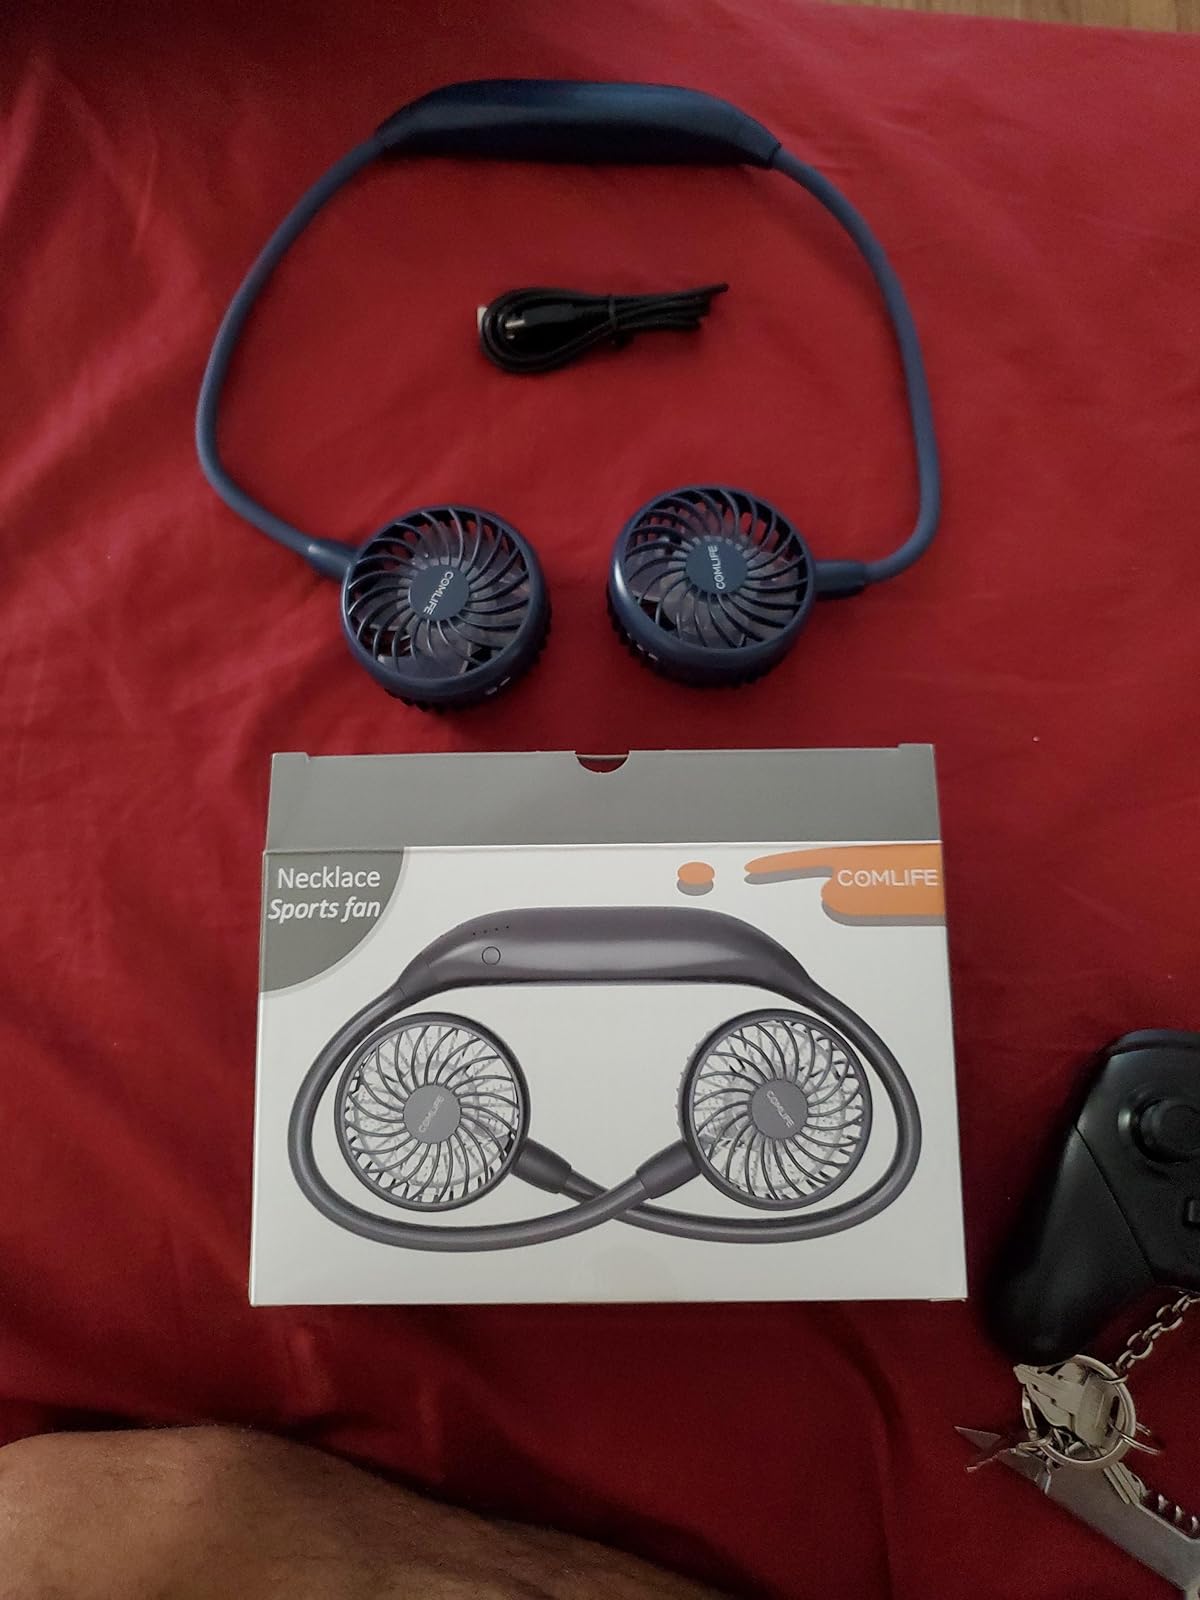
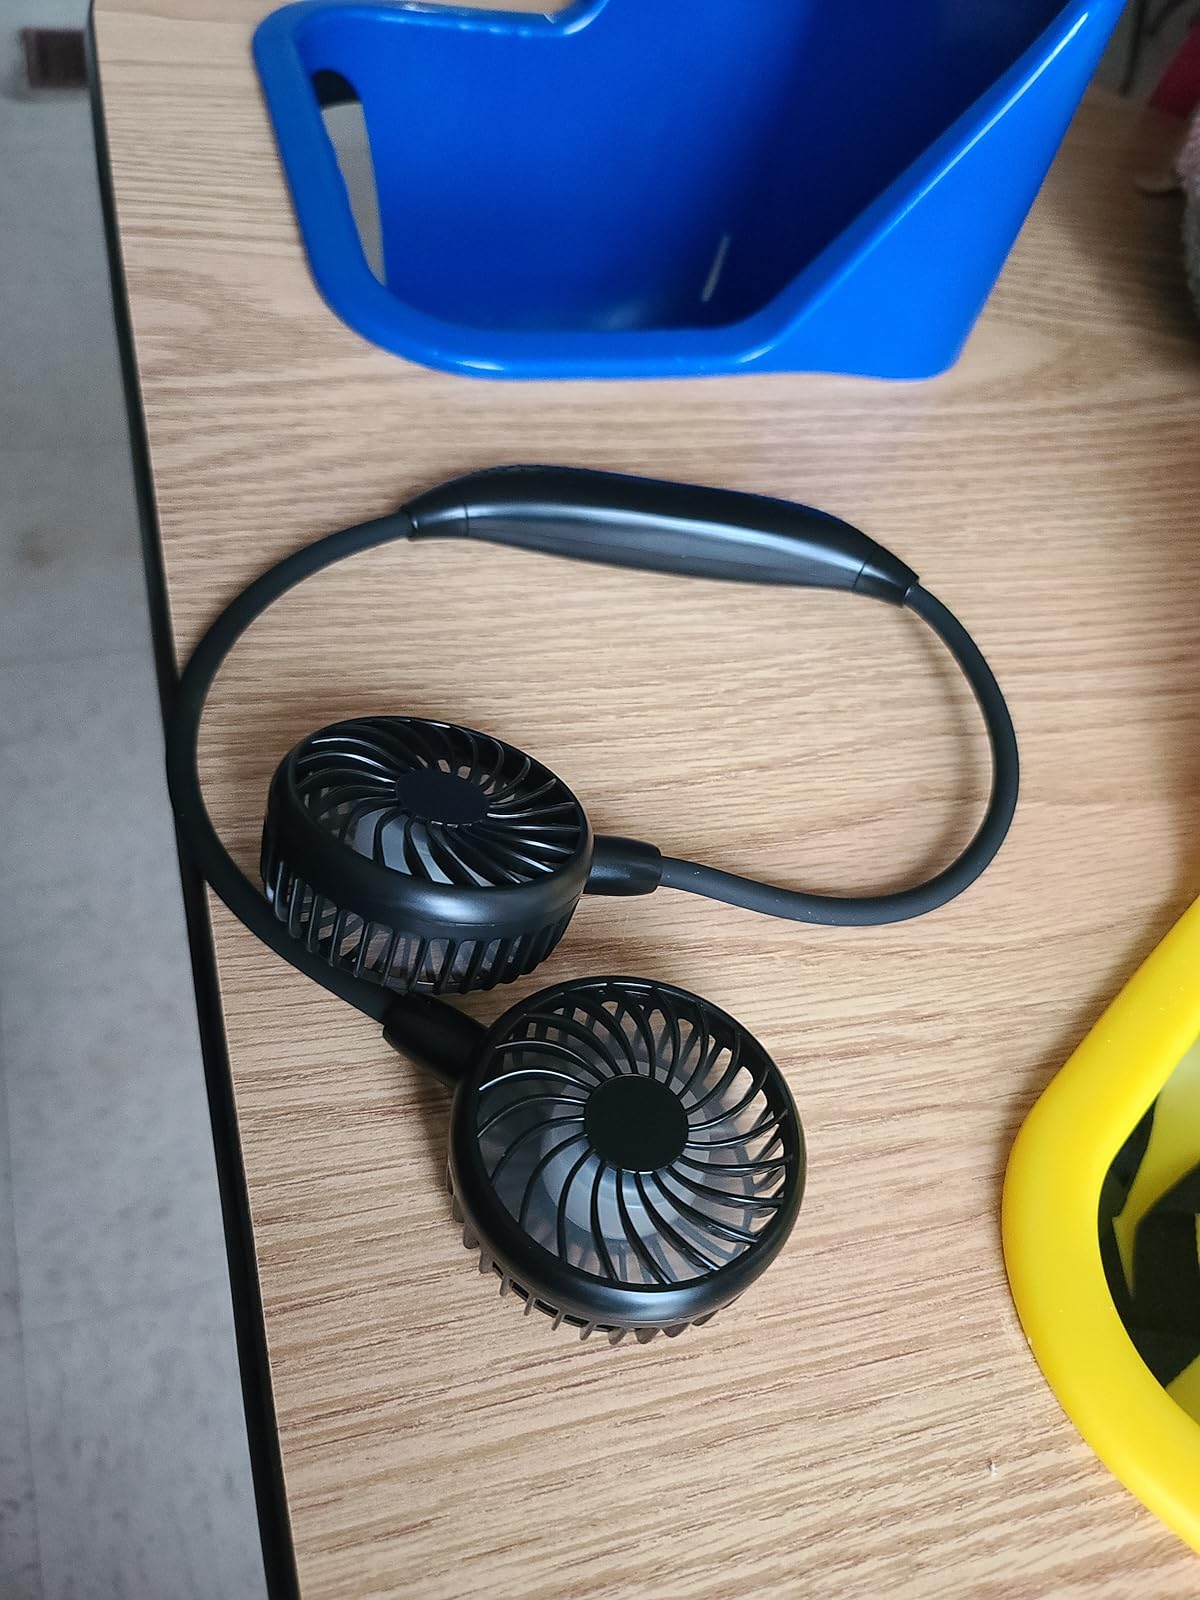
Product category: fan
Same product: no